Bercenay-le-Hayer

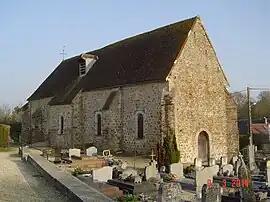
The church in Bercenay-le-Hayer

Bercenay-le-Hayer is a commune in the Aube department in north-central France.